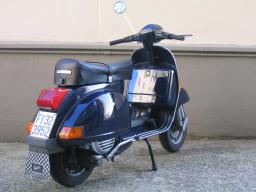
Label: Background_without_leaves